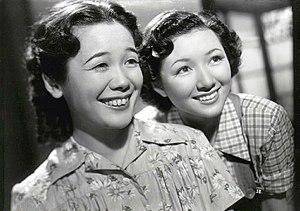
Le ryūkōka est un genre musical japonais. À l'origine, le terme désigne en japonais tout type de « musique populaire ». Ainsi, l'imayō qui était encouragé par l'empereur Go-Shirakawa à l'époque de Heian, est une forme de ryūkōka. De nos jours cependant, le ryūkōka se réfère expressément à la musique populaire japonaise de la fin des années 1920 jusqu'au début des années 1960. Le ryūkōka trouve quelques éléments dans la musique classique occidentale. Finalement, le ryūkōka s'est scindé en deux genres : enka et poppusu. Contrairement au enka, les chansons archétypales ryūkōka ne recourent pas à la méthode de chant kobushi car le ryūkōka emploie le legato. Bin Uehara et Yoshio Tabata sont considérés comme faisant partie des fondateurs du style moderne du chant kobushi.
Hideko Takamine, née le 27 mars 1924 à Hakodate et décédée le 28 décembre 2010 à Tokyo est une actrice et essayiste japonaise. Elle débute au cinéma dès son enfance et devient extrêmement populaire au point qu'on la compare à Shirley Temple. Elle poursuit sa carrière à l'âge adulte et reste une des actrices les plus populaires du cinéma japonais jusqu'aux années 1960. Parmi ses films les plus importants, Carmen revient au pays de Keisuke Kinoshita et Nuages flottants de Mikio Naruse. Son autobiographie Une vie au turbin a reçu le prix du Club des essayistes du Japon en 1976.
Kōji Shima, nom de scène de Takehiko Kagoshima, est un acteur, réalisateur et scénariste japonais né le 16 février 1901 et mort le 10 septembre 1986.
Shizuko Kasagi, de son vrai nom Shizuko Kamei, née le 25 août 1914 et morte le 30 mars 1985, est une chanteuse japonaise, connue comme la reine du Boogie-Woogie.